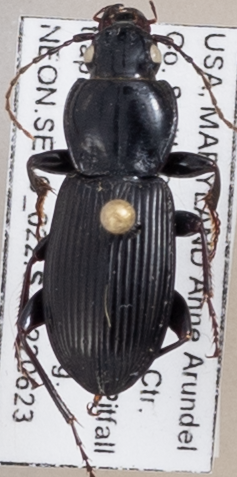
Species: Pterostichus stygicus
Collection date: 2022-06-23
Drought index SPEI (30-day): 0.156
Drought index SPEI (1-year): -0.32
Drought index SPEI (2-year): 1.642